Bahmani Tombs

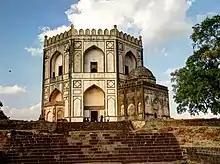
The Chaukhandi

Wali-ullah (r. 1522–1525) and Kalim-ullah (r. 1525–1527) were the last Bahmani rulers, both ruling as puppet monarchs under prime minister Amir Barid. Their tombs are small square structures with conical domes. The tomb of Kalim-ullah is slightly larger, and is crowned with a cylindrical pinnacle.